Lamproptera meges

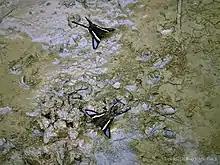
A pair of White Dragontail butterfly in Nameri National Park

The butterfly is found in northeastern India, in the states of Assam, Arunachal Pradesh, Manipur and Nagaland. It is also found in Myanmar, Thailand, Laos, Vietnam, southern China (including Hainan), Cambodia, peninsular and eastern Malaysia, the Indonesian archipelago, Brunei, and the Philippines. In Indonesia, it is found on the islands of Sulawesi, Kalimantan, Nias, Bangka and Java. In 2006, it was reported from Zhangjiajie of Hunan Province.